USS Amsterdam (CL-101)

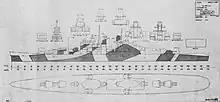
Depiction of the "Cleveland" class, showing the plan and profile

The "Cleveland"-class light cruisers traced their origin to design work done in the late 1930s; at the time, light cruiser displacement was limited to by the Second London Naval Treaty. Following the start of World War II in September 1939, Britain announced it would suspend the treaty for the duration of the conflict, a decision the US Navy quickly followed. Though still neutral, the United States recognized that war was likely and the urgent need for additional ships ruled out an entirely new design, so the "Cleveland"s were a close development of the earlier s, the chief difference being the substitution of a two-gun dual-purpose gun mount for one of the main battery gun turrets.